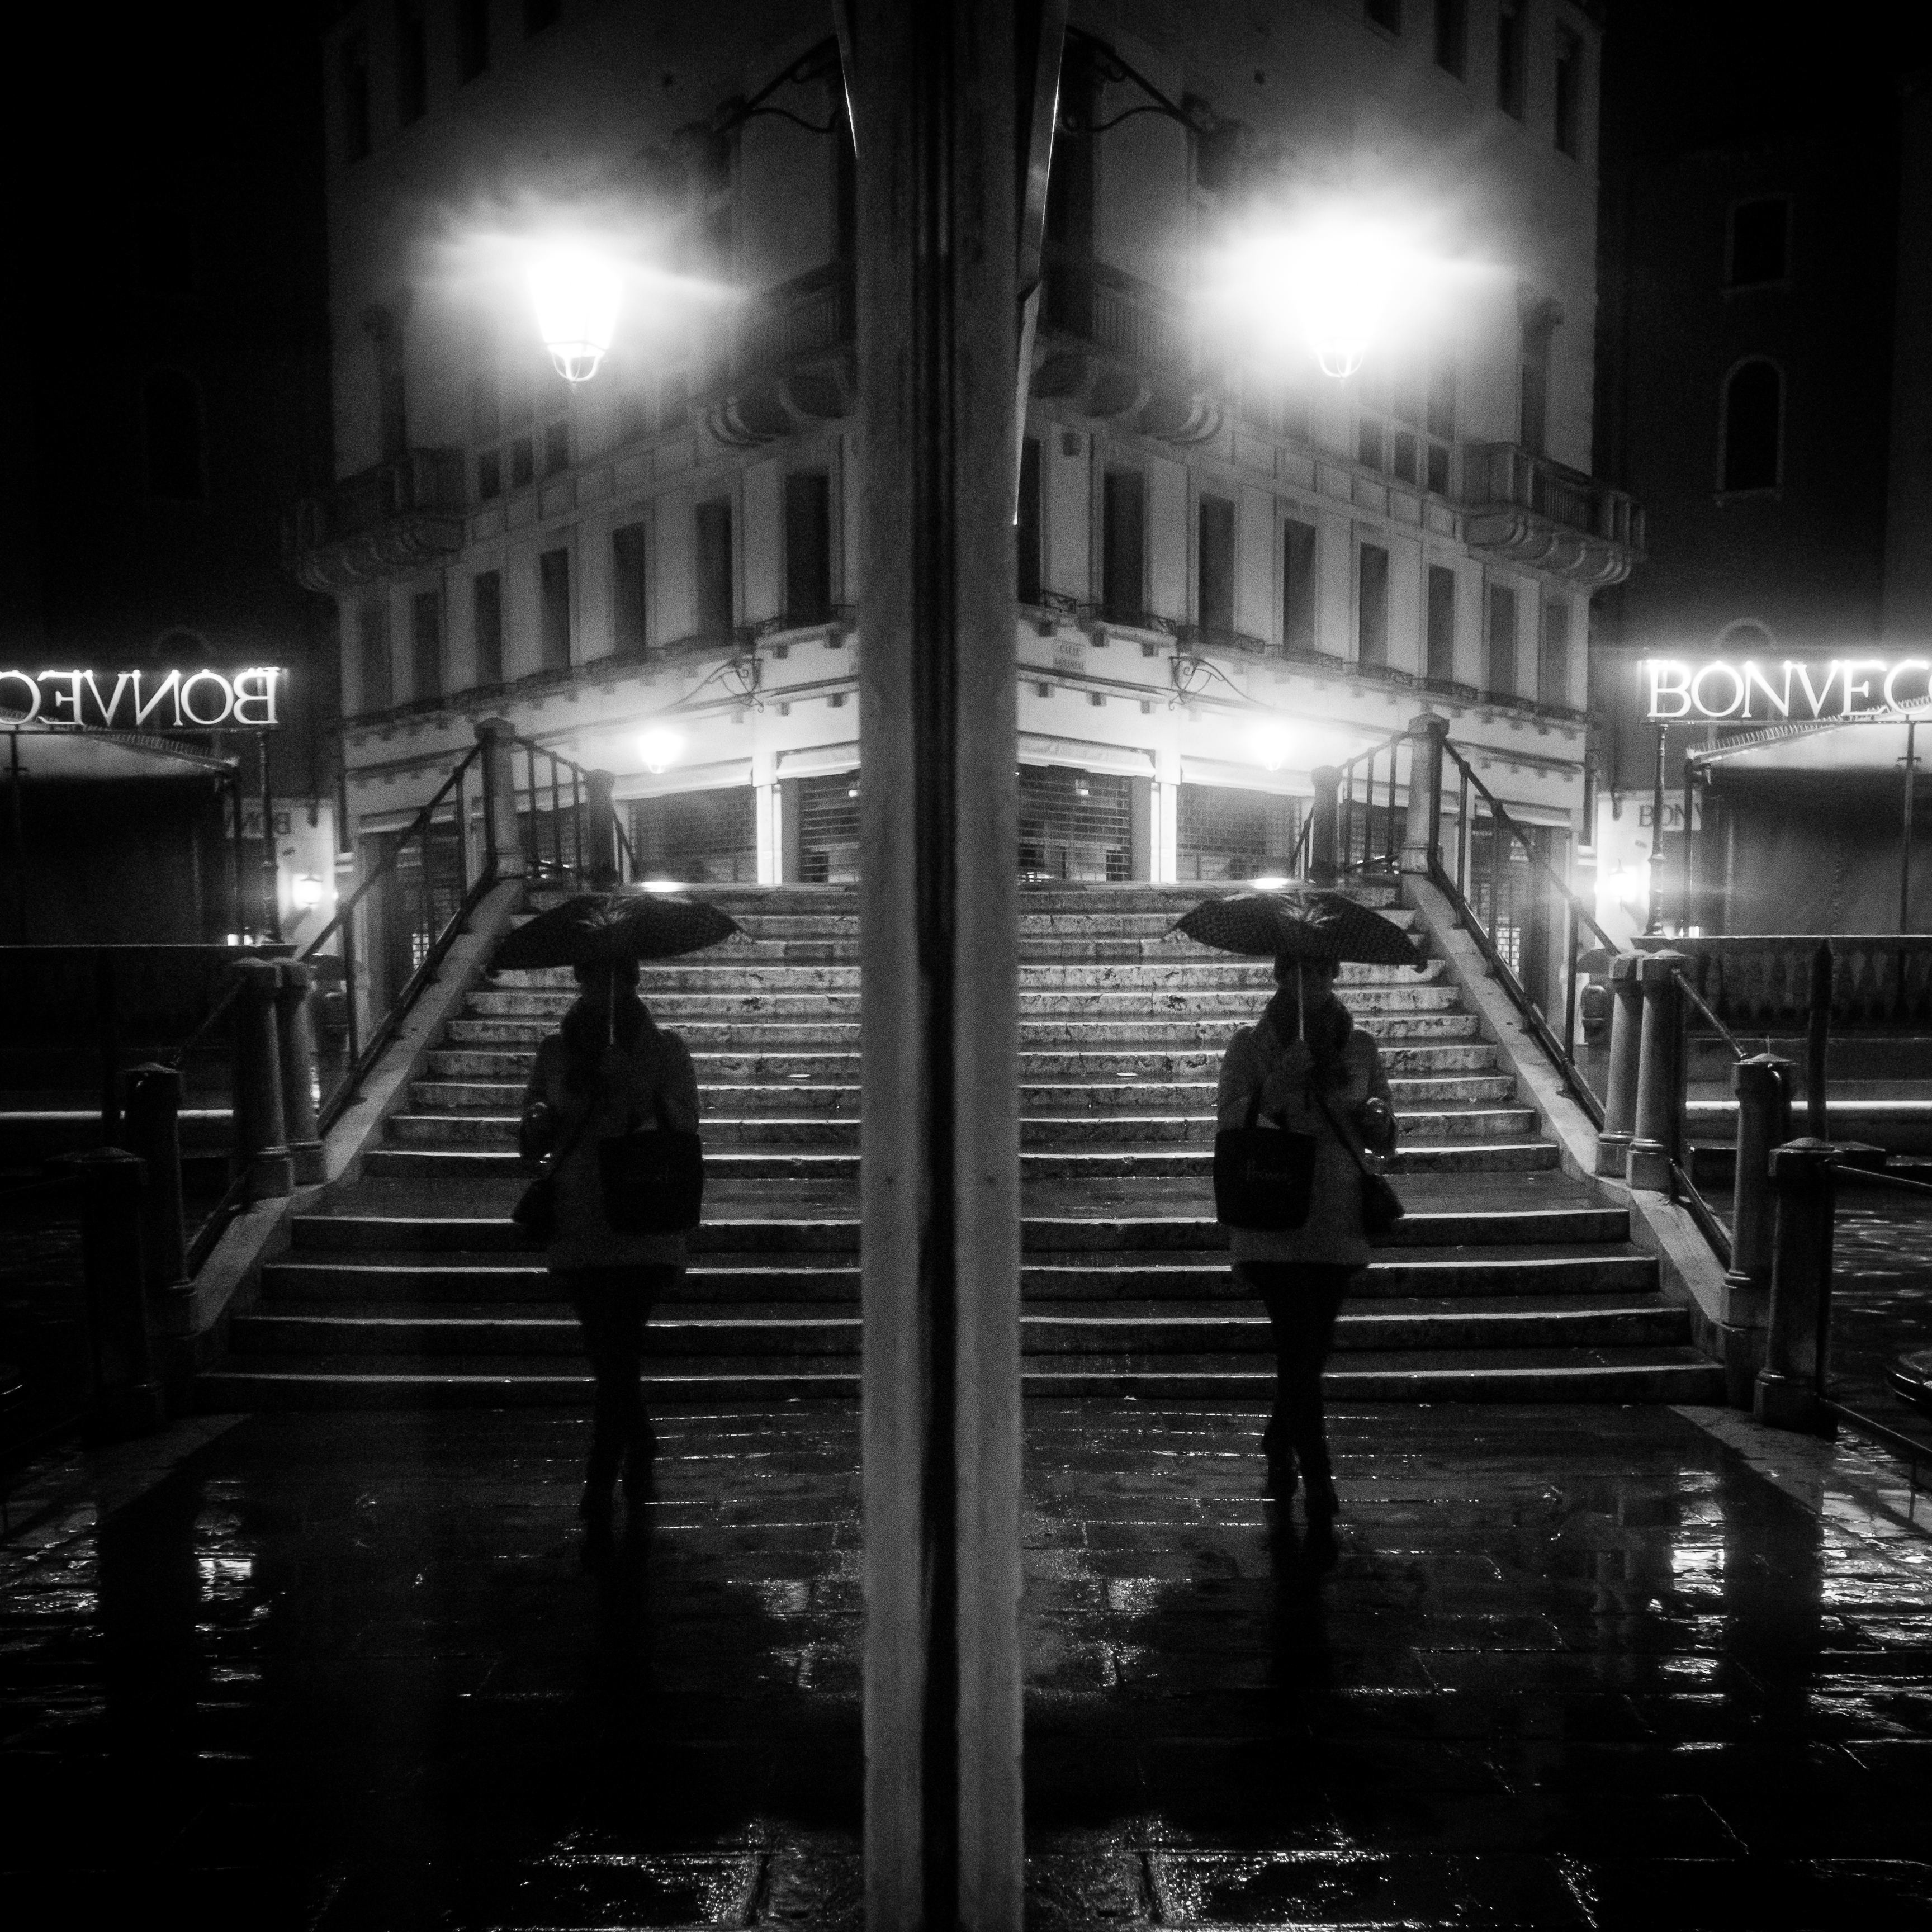
light, black and white, road, white, street, night, photography, darkness, black, monochrome, lighting, infrastructure, photograph, shape, monochrome photography, film noir